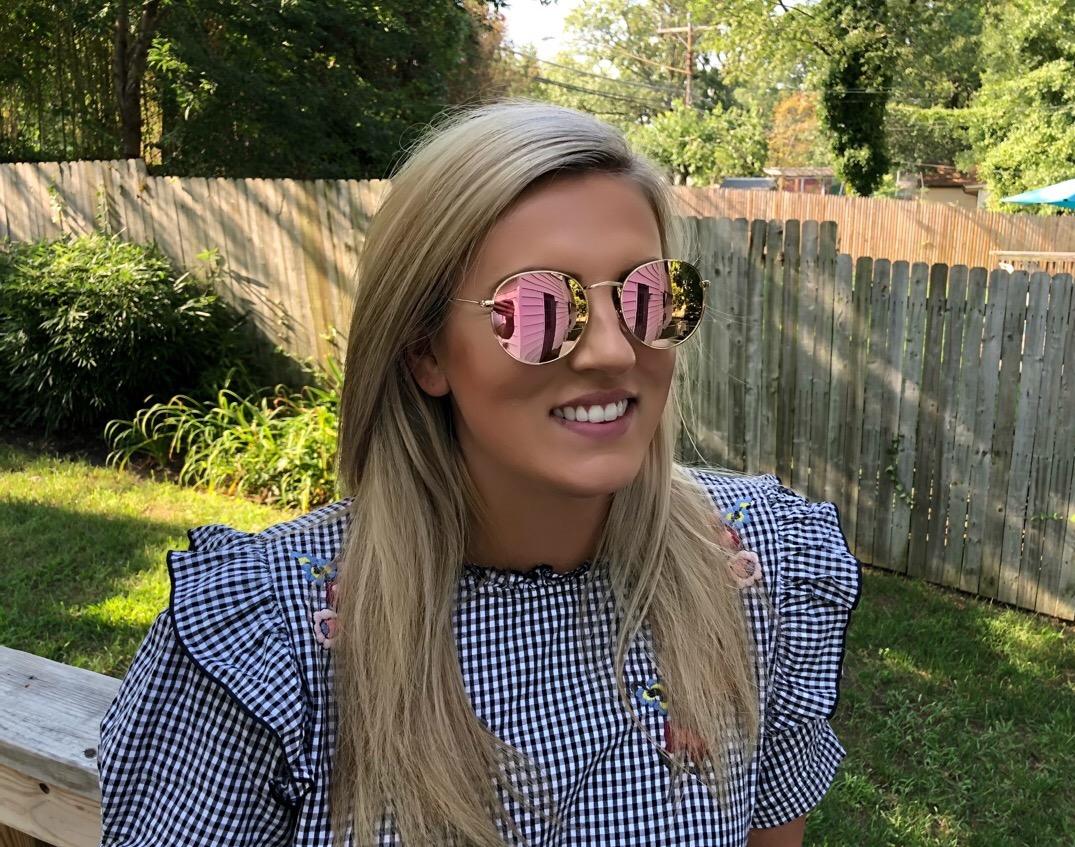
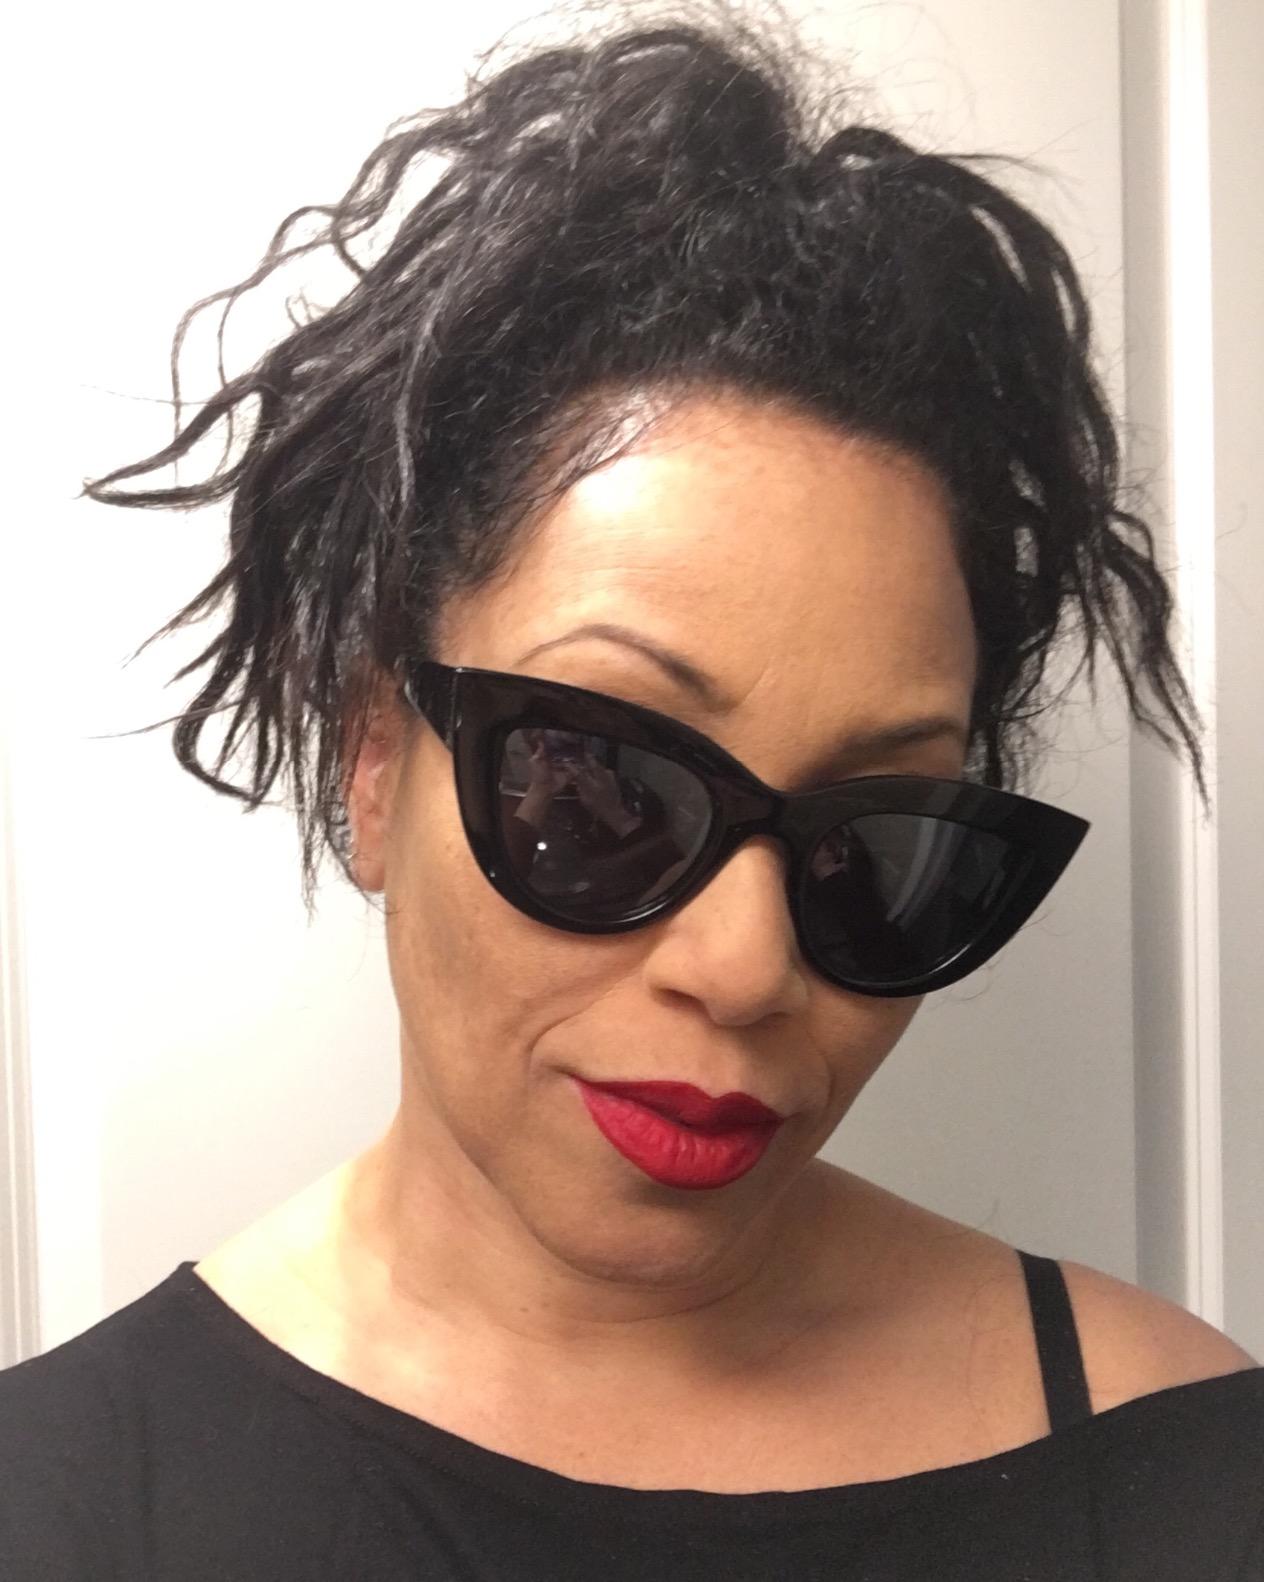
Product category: accessories_sunglasses
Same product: no